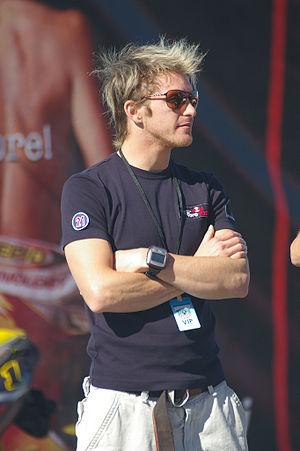
Scott Andrew Speed, né le 24 janvier 1983 à Manteca en Californie, est un pilote automobile américain. Il court en Formule 1 pendant deux saisons pour la Scuderia Toro Rosso, en 2006 et 2007, avant d'être limogé par son écurie. Il se tourne ensuite vers les épreuves de type stock-car aux États-Unis. En 2009, il fait ses débuts en Nascar dans la Sprint Cup Series avec la voiture nᵒ 82 du team Red Bull Toyota. Depuis 2013, il connaît le succès en Rallycross, aux États-Unis.